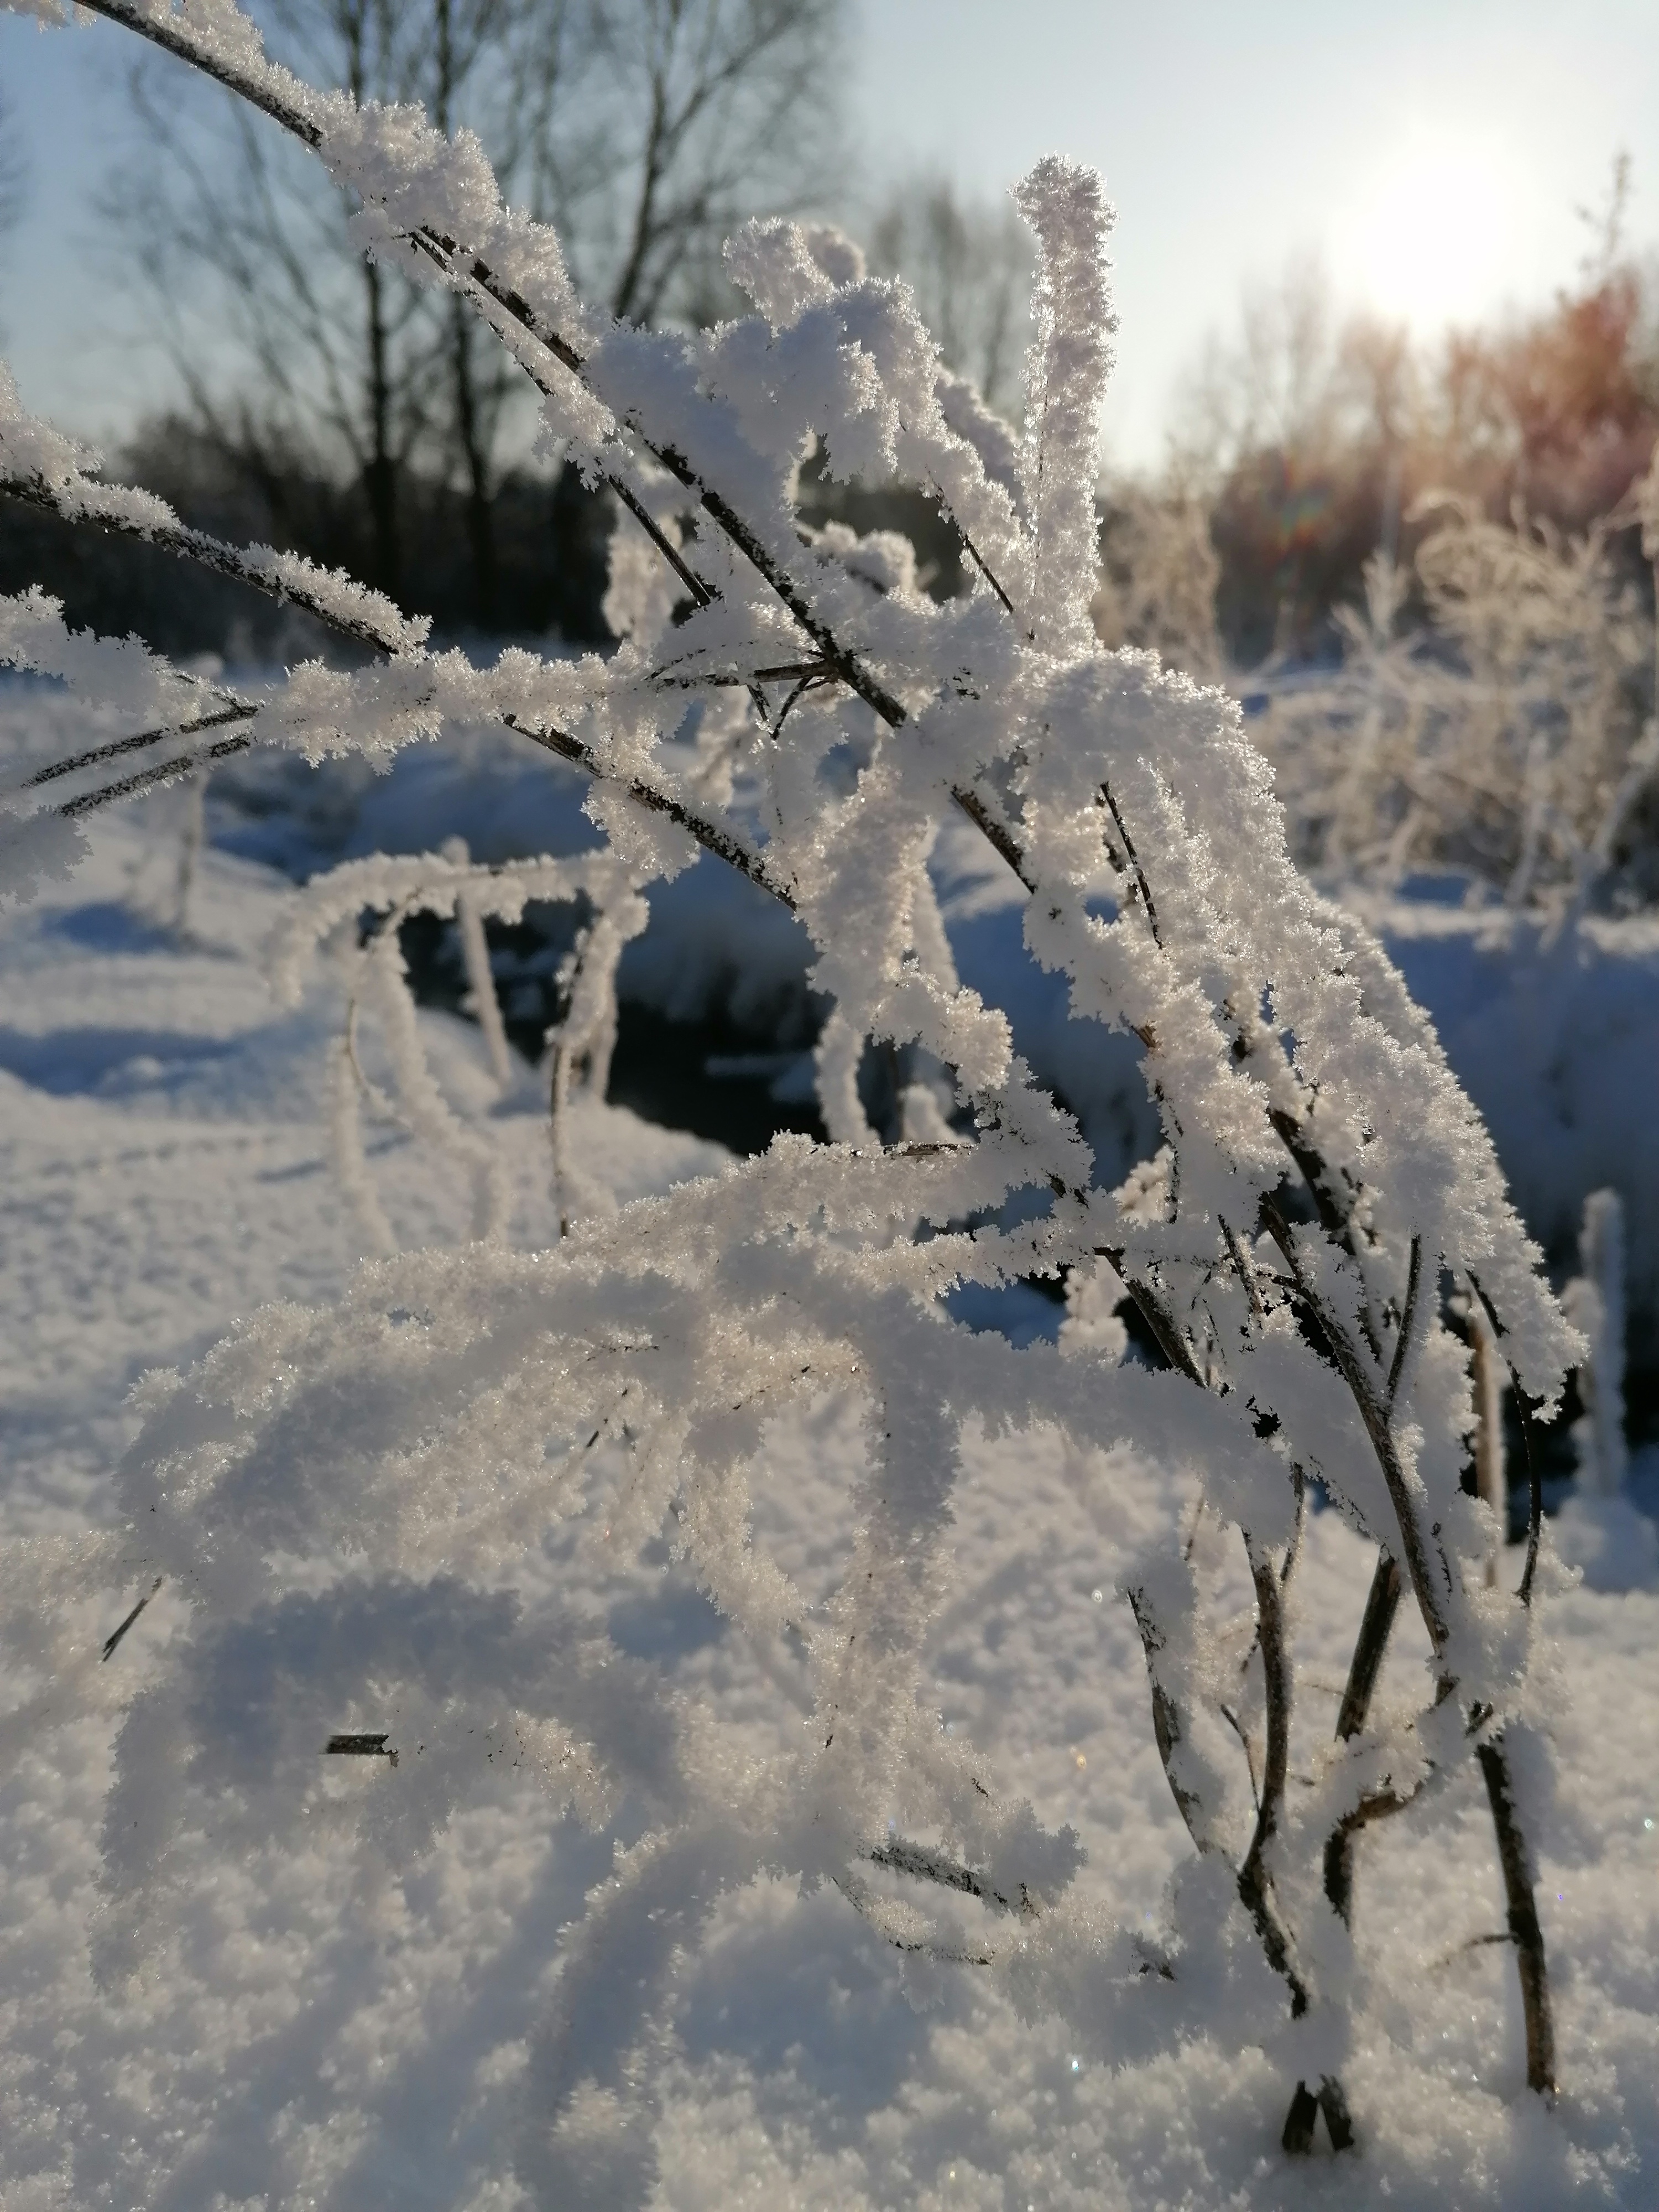
nature, winter, branch, freezing, twig, snow, frost, precipitation, ice, blizzard, plant stem, winter storm